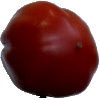
Label: tomato_heart